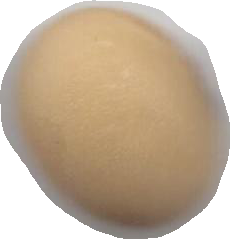
Variety: Anjasmoro